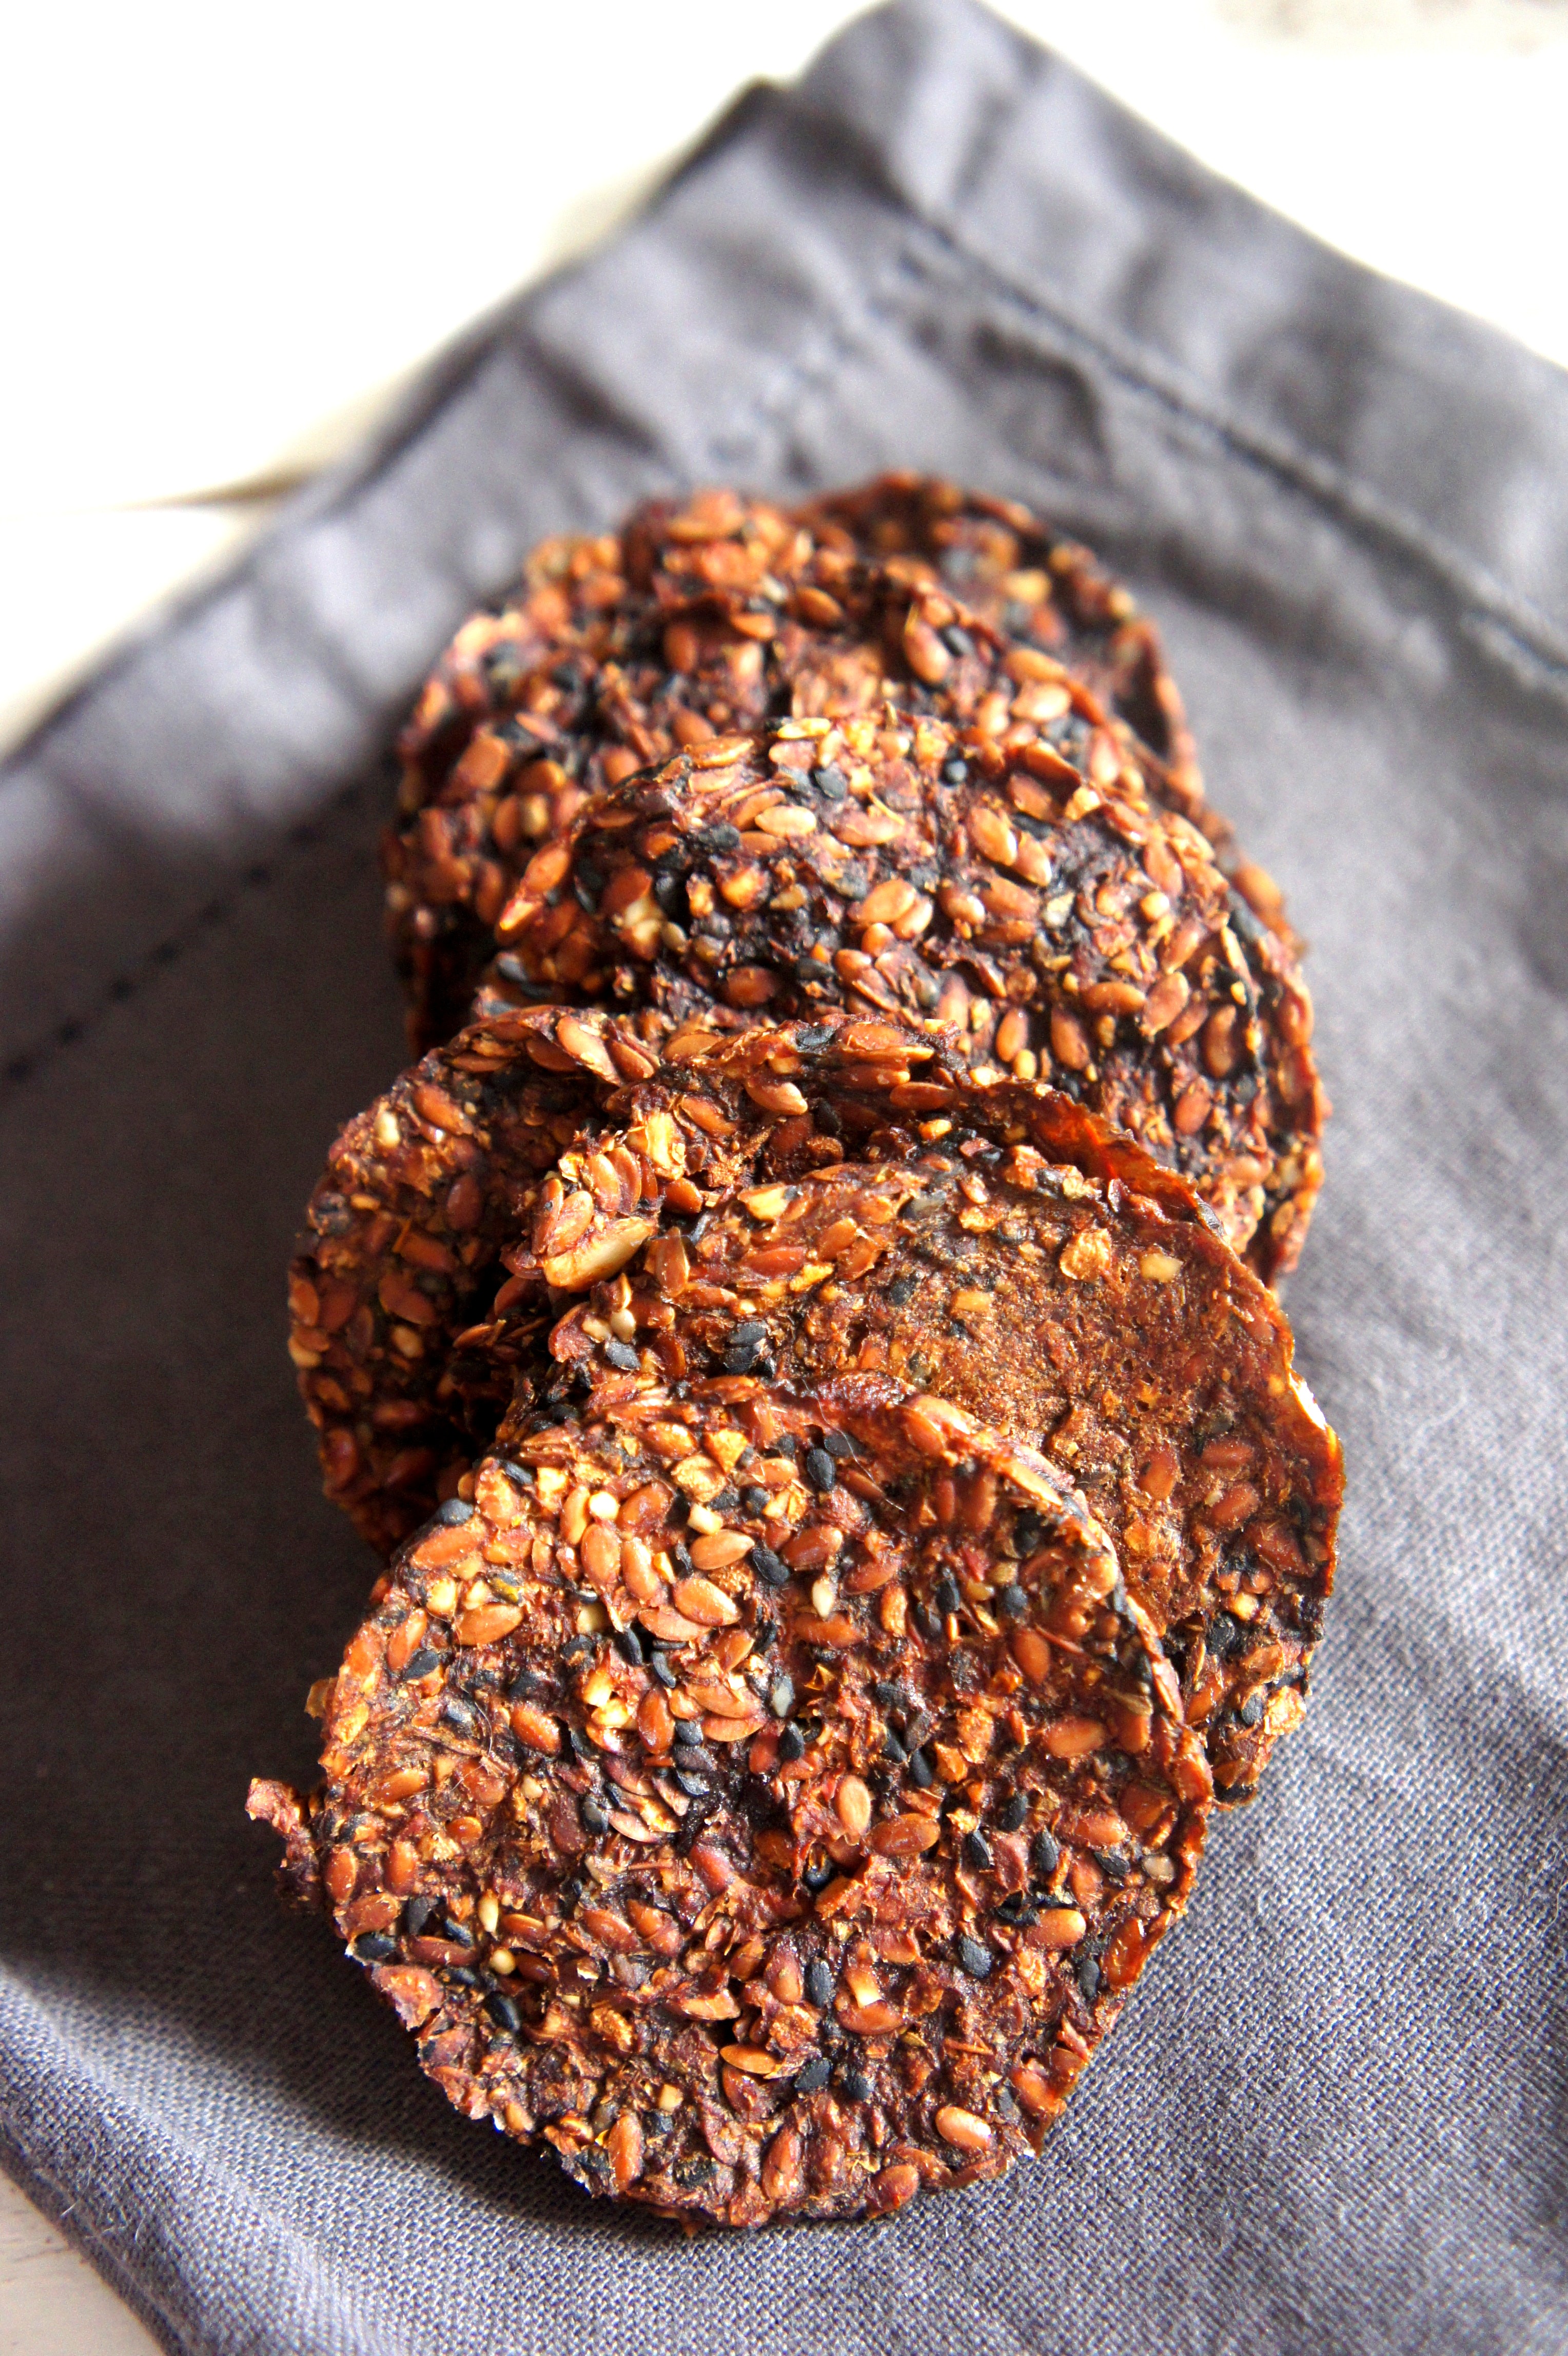
dish, food, cuisine, ingredient, pumpernickel, staple food, fried food, baked goods, produce, vegetarian food, bread, finger food, patty, snack, soda bread, gluten, salisbury steak